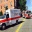
Label: ambulance